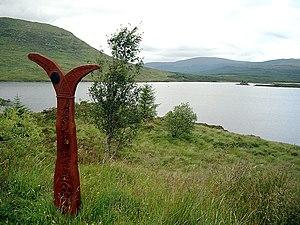
Le National Cycle Network est le réseau national des grandes voies cyclables du Royaume-Uni. Il a été mis en place par l'organisation caritative Sustrans, aidée par une subvention de la National Lottery d'une valeur de 42,5 millions de livres sterling, dans le but de promouvoir l'utilisation du vélo ainsi que le cyclotourisme dans le pays. En 2005, 230 millions de trajets à vélo ont été effectués sur les routes du National Cycle Network.